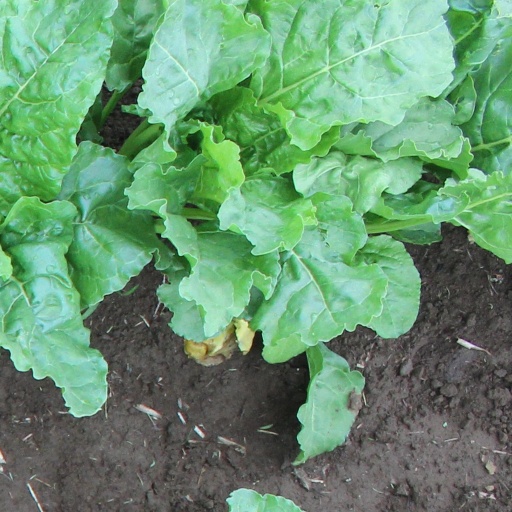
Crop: sugar beet